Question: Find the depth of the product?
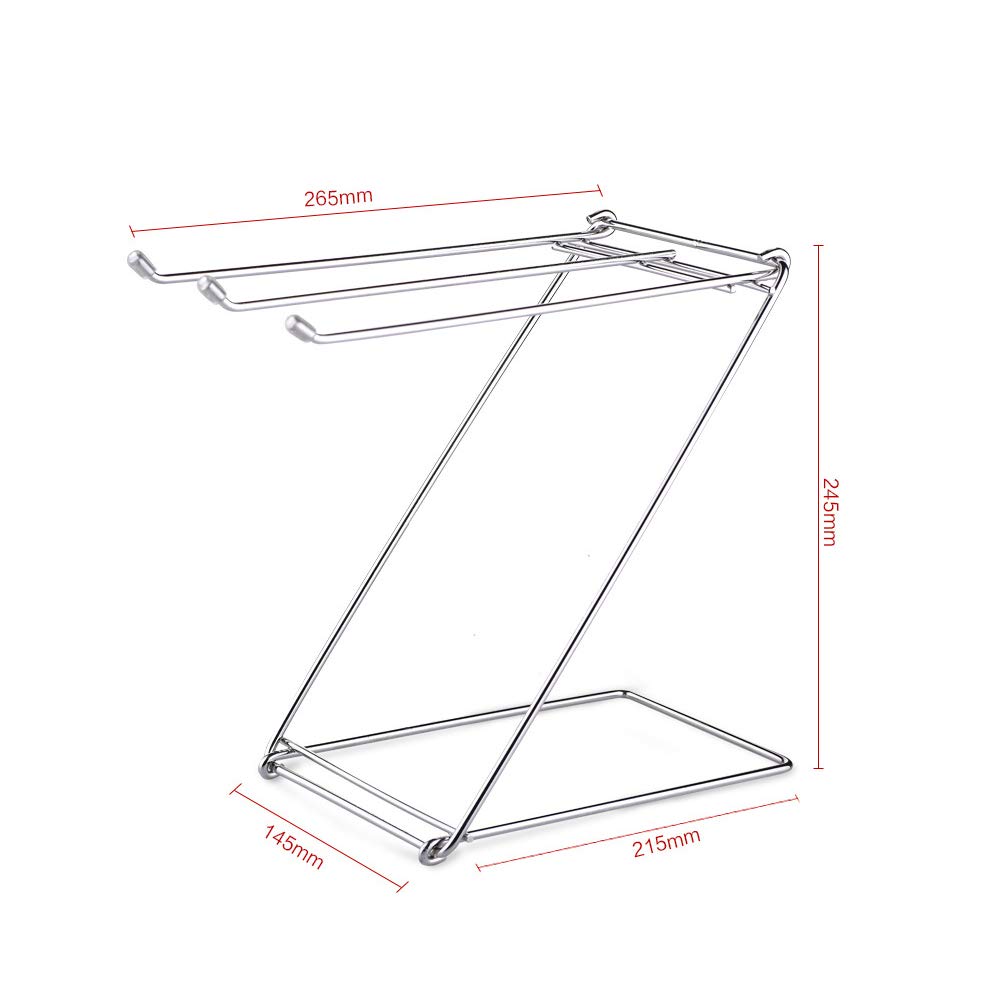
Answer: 265.0 millimetre